David Rankin (American football)

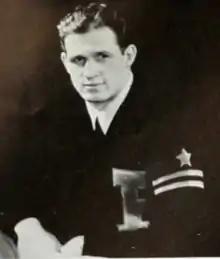
Rankin from the 1941 "Debris"

David William Rankin (February 2, 1919 – December 8, 2006) was an American football player and track athlete and coach. He was a consensus first-team All-American at the end position at Purdue University in 1940. He also set a U.S. indoor record in the 60-yard low hurdles in 1940. During World War II, he served as a fighter pilot in the United States Marine Corps. He later worked as the head coach of the Purdue track team from 1946 to 1981. He was also an assistant football coach at Purdue in 1947 and 1948. He was also the U.S. track team coach at the 1975 World University Games. He has been inducted into the Purdue Intercollegiate Athletics Hall of Fame (1998), the Indiana Football Hall of Fame (1977) and the Drake Relays Coaches Hall of Fame (1995). Rankin died in 2006 at the age of 87.